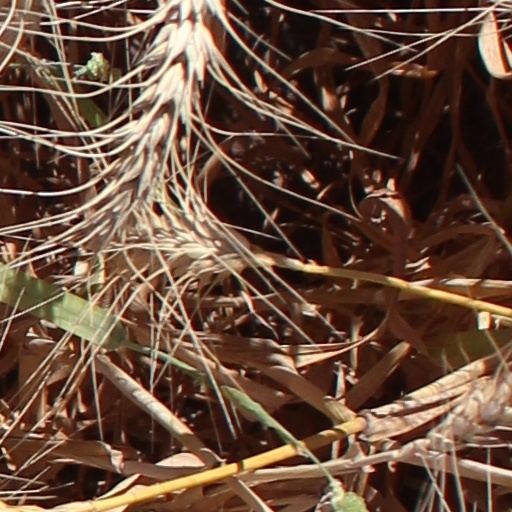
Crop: wheat